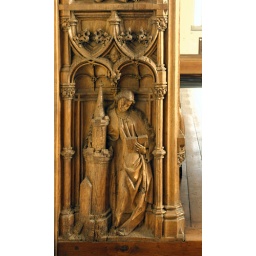
saint Barbara standing by a tower with 3 windows